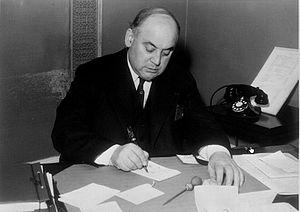
Le ministre des Travaux publics du Québec, Télesphore-Damien Bouchard (1881-1962), au travail dans son bureau, en 1942.
Cet article traite des événements qui se sont produits durant l'année 1944 au Québec.
Télesphore-Damien Bouchard, né le 20 décembre 1881 à Saint-Hyacinthe et mort le 13 novembre 1962 à Westmount, est un homme politique québécois. Il a été ministre dans les deux gouvernements d'Adélard Godbout.